Wood Hall Hotel and Spa

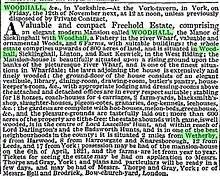
Sale advert for Wood Hall in 1819

Scott's father was Henry Scott, a wealthy merchant and landowner who was the Mayor of Leeds. In 1779 he married Mary Kaye the sister of Sir John Lister Kaye. In 1890 when his father died he inherited the family estates and two years later founded the Commercial Bank in Leeds. He died in 1813 and his eldest son William Lister Fenton Scott inherited Wood Hall. He advertised the estate for sale in 1818, but decided not to sell it.